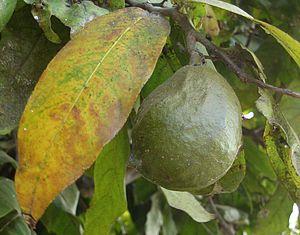
Inocarpus est un genre d'arbre appartenant à la famille des Fabacées et composé d'une seule espèce, le châtaignier tahitien.